Ed Walker (radio personality)

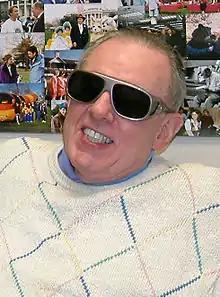
Ed Walker in 2003

Ed Walker (April 23, 1932 – October 26, 2015) was an American radio personality. He hosted a weekly four-hour Sunday night program, "The Big Broadcast", on WAMU-FM, featuring vintage radio programs from the 1930s to 1950s, such as "Gunsmoke", "The Jack Benny Show", "The Lone Ranger", "Fibber McGee and Molly", and "Superman". Walker began hosting "The Big Broadcast" in 1990 when his friend John Hickman discontinued hosting due to illness; the show, which started in 1964 as "Recollections", was the longest running program on WAMU. The show ranked first in its timeslot, and its audience was "remarkably young for a public radio crowd."